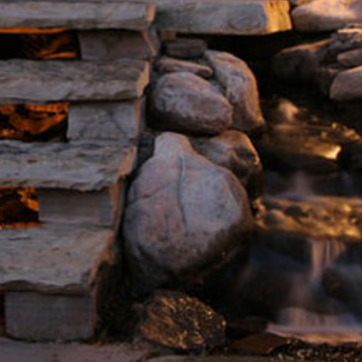
Material: stone